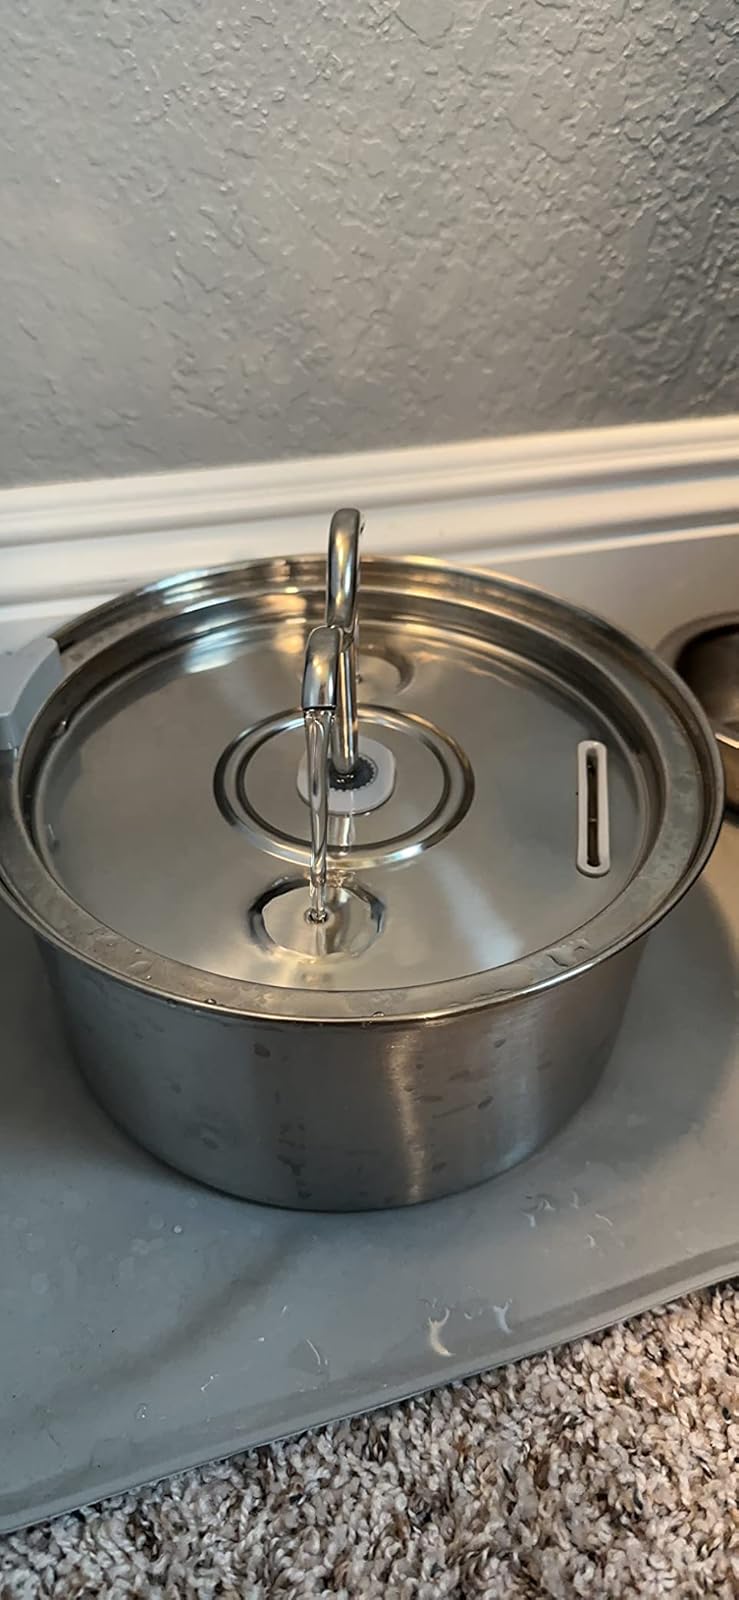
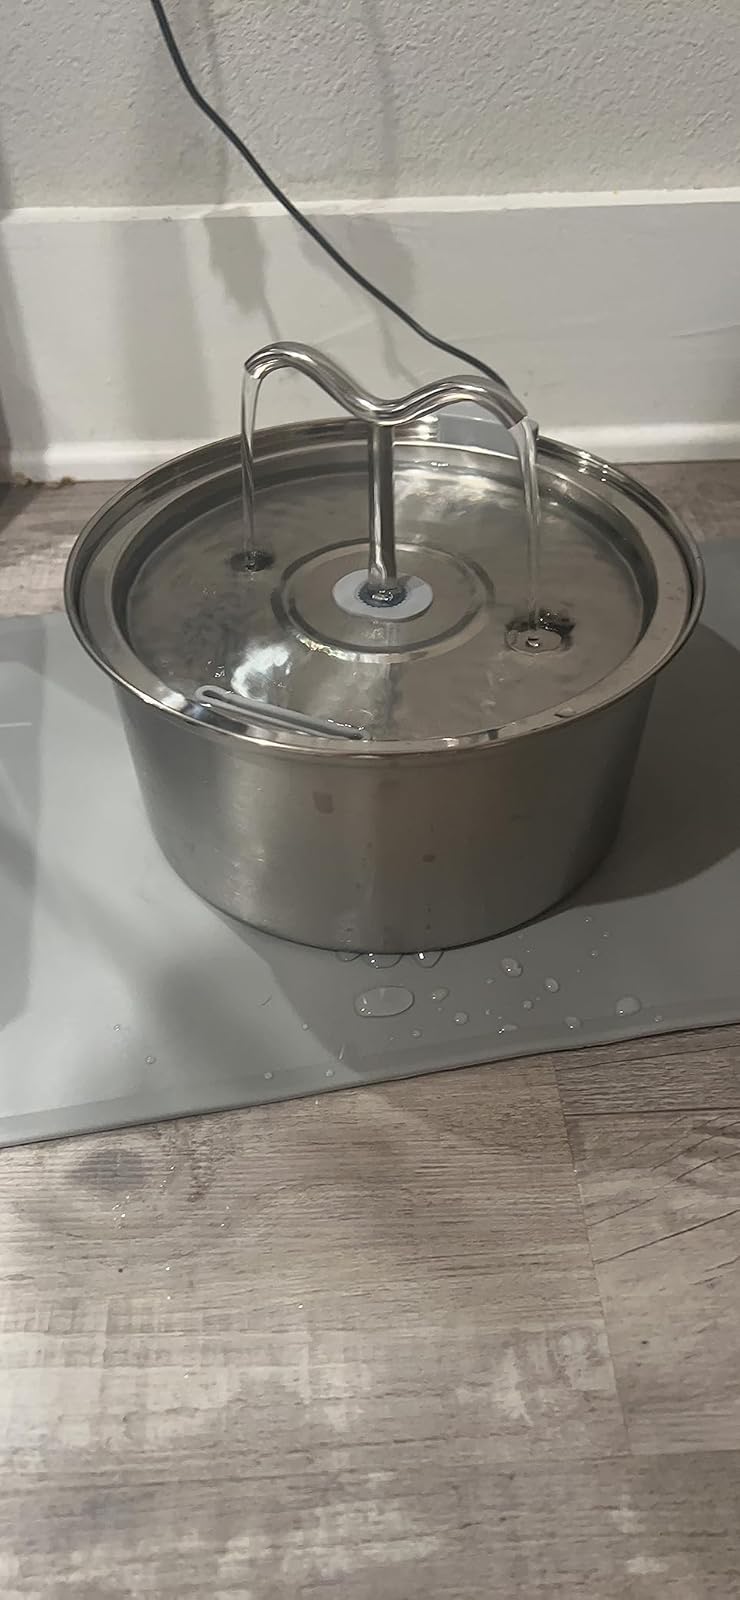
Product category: items_bowl
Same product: yes